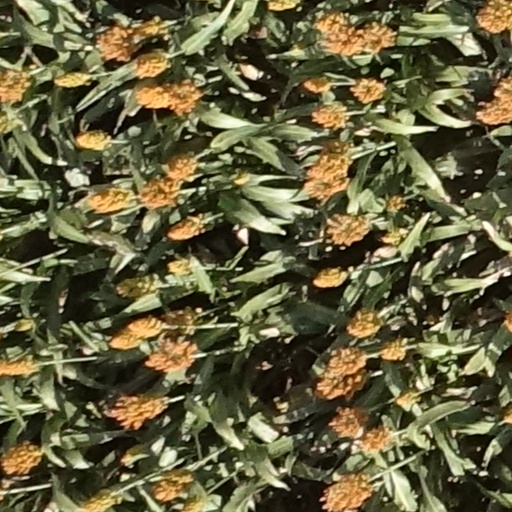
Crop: sorghum